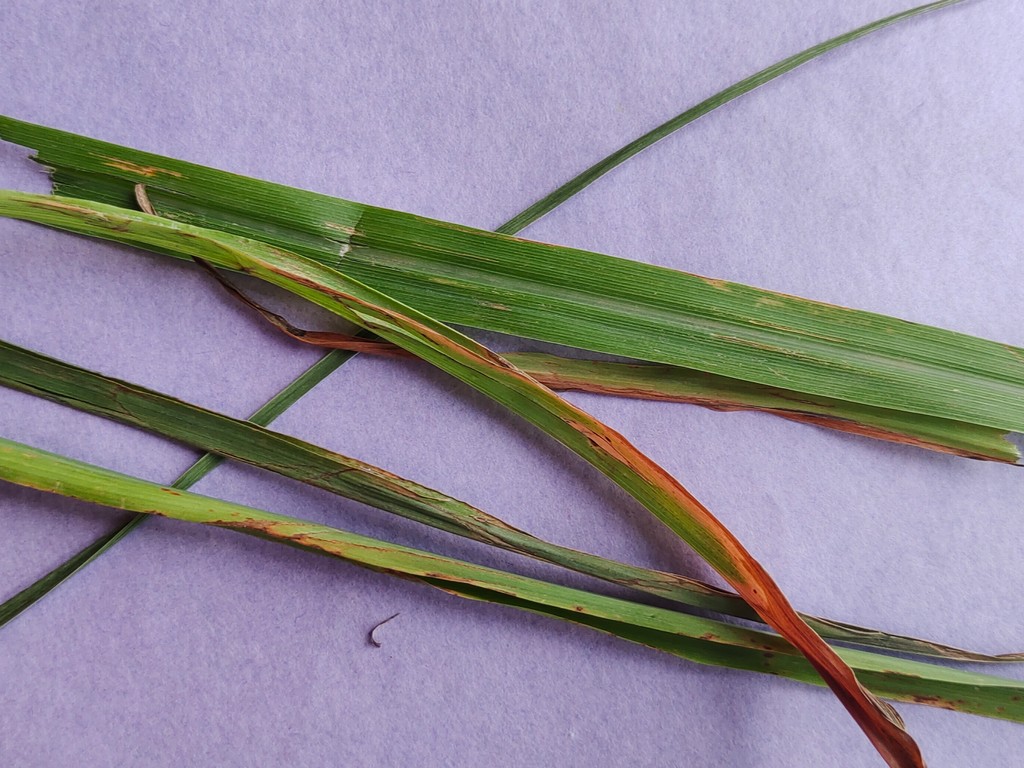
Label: Unhealthy